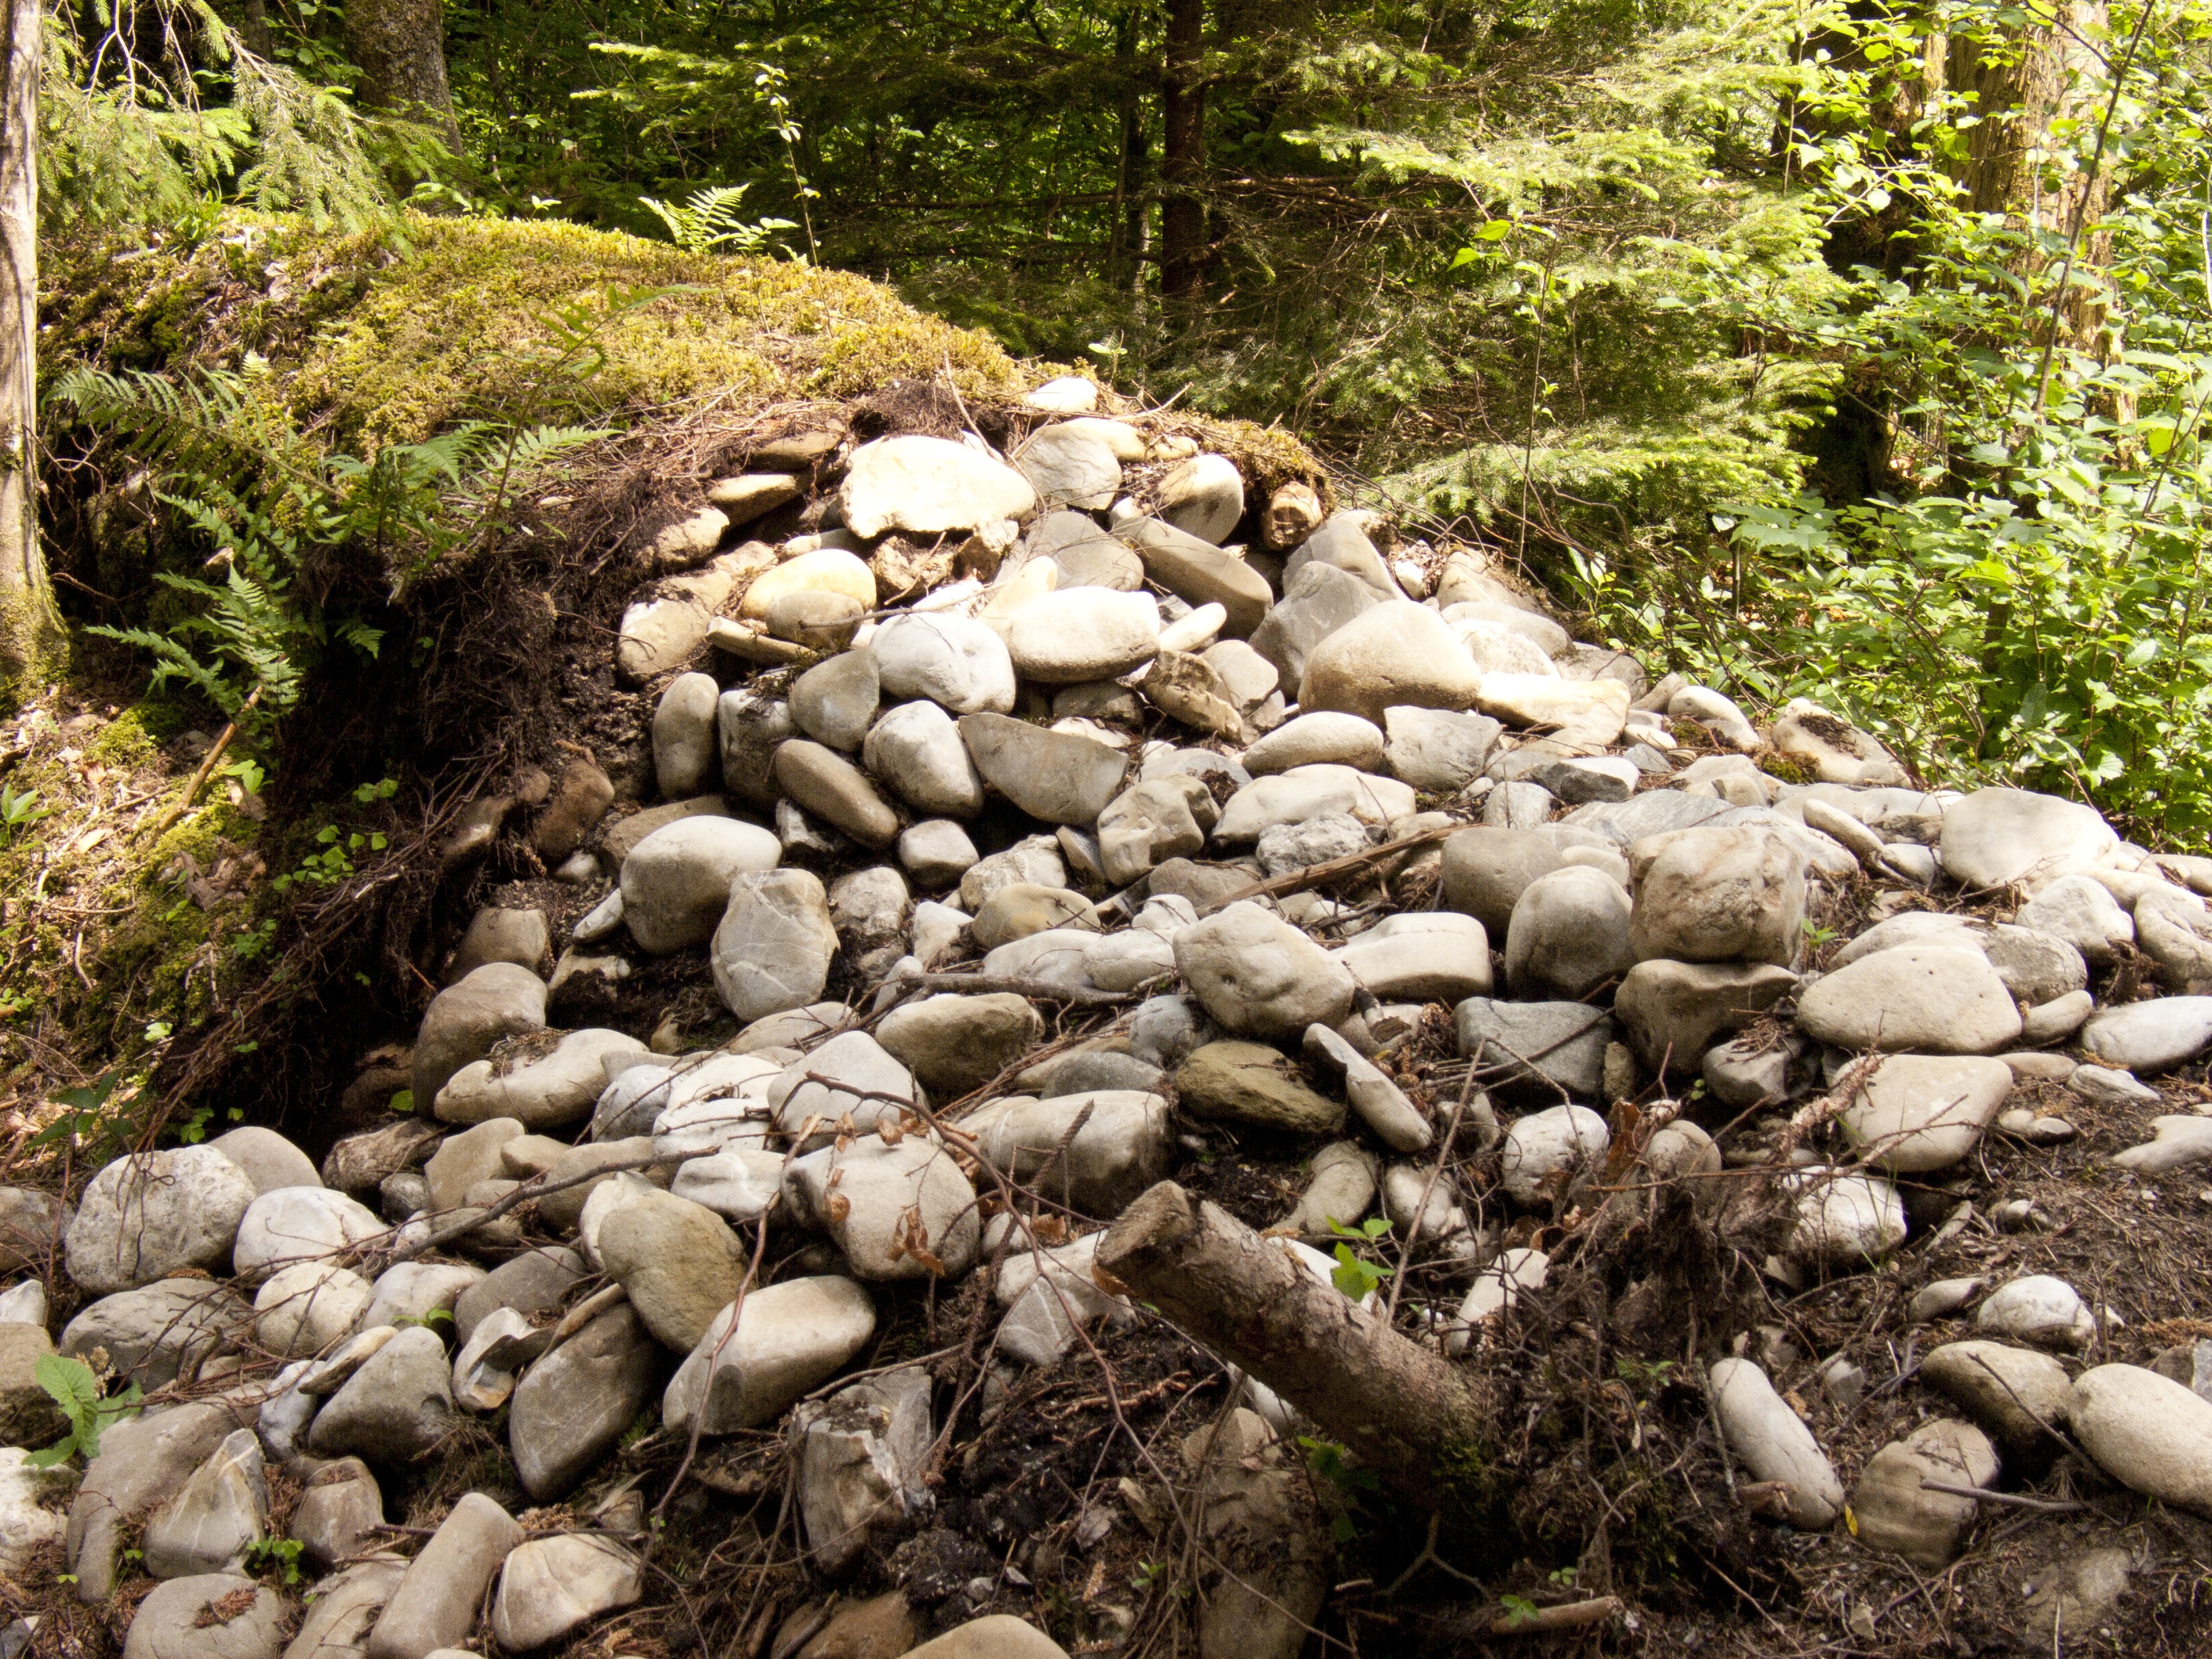
tree, forest, grass, rock, wilderness, trail, wall, pond, wildlife, stream, botany, stone wall, flora, material, stones, boulder, woodland, habitat, ecosystem